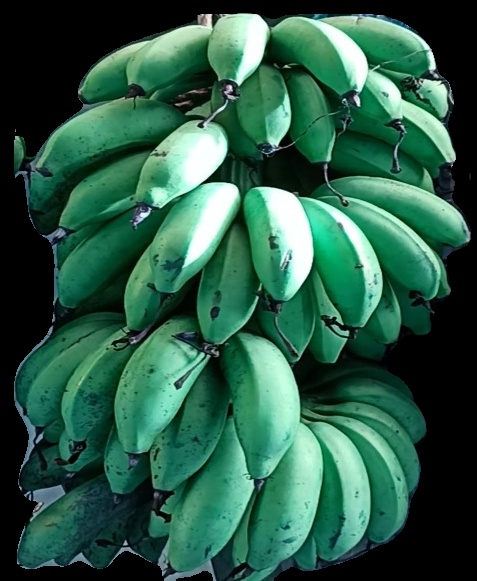
Variety: rasbale
Grade: grade2